Unlocking the Truth

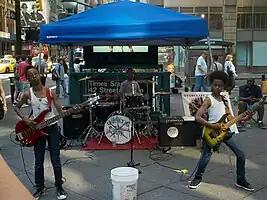
Unlocking the Truth perform in Times Square on June 1, 2013

Unlocking the Truth was an American heavy metal band from Brooklyn, New York. Formed in 2007, the group consisted of Malcolm Brickhouse (guitars, vocals, key songwriter, composer), Jarad Dawkins (drums), and Alec Atkins (bass).